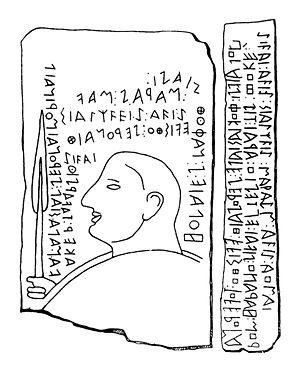
La stèle de Lemnos est une pièce archéologique découverte en 1885 sur l'île de Lemnos, datable du VIᵉ siècle av. J.-C. et conservée au Musée national archéologique d'Athènes.
Le préhellénique A est un concept linguistique postulé à la suite de l’analyse de la toponymie grecque. Les noms de lieu grecs à terminaison en -nthos, -mn-, -r-, -m-, -n- et -ss- forment en effet un ensemble dont l’étymologie ne peut s'expliquer par le grec. On en a déduit qu’ils devaient résulter de langues parlées antérieurement au grec ancien. La comparaison avec les langues anatoliennes de cet état antérieur de la langue grecque a conduit de nombreux auteurs à le ranger parmi elles.
Le lemnien est une langue du VIᵉ siècle av. J.-C. non indo-européenne parlée sur l'île de Lemnos, située dans le nord-ouest de la mer Égée. Certains la rattachent à la famille hypothétique des langues tyrséniennes.